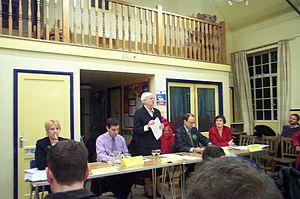
Les accords collectifs en France sont les accords professionnels qui résultent d'un dialogue entre employeurs et salariés visant au maintien du bon fonctionnement de l'entreprise, et à la réglementation des droits sociaux, en France. La négociation collective s'effectue entre organisations syndicales et employeurs, selon le type d'accord visé.
La circonscription d'Oxford West and Abingdon est une circonscription parlementaire britannique située dans l'Oxfordshire, et représentée à la Chambre des Communes du Parlement britannique depuis 2017 par Layla Moran du parti Libéral Démocrates.